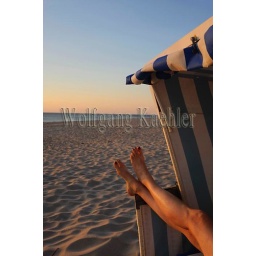
Germany, schleswig holstein, north sea, north frisian islands, sylt island, weststrand near list, beach with beach chair in evening light, legs